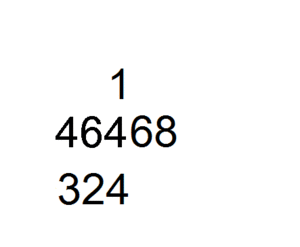
Les mathématiques chinoises sont apparues vers le XIᵉ siècle av. J.-C. Les Chinois développèrent de manière autonome des notations pour les grands nombres et les nombres négatifs, les décimaux et une notation positionnelle pour les représenter, le système binaire, l'algèbre, la géométrie et la trigonométrie ; leurs résultats précèdent souvent de plusieurs siècles les résultats analogues des mathématiciens occidentaux.